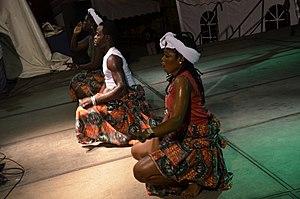
Danse traditionnelle assiko pendant le festival Mbog Liaa This is an image from Cameroon
Le festival Mbog Liaa est un festival itinérant des peuples Bassa, Mpoo et Bati du Cameroun organisé par l'Association Mbog Liaa. Créé en 1999 à Pouma, c'est un événement culturel pluridisciplinaire. Il a fêté en 2016 sa cinquième édition, à Douala du 25 juin au 3 juillet 2016.
Tayap est un petit village situé dans la région du Centre du Cameroun entre la capitale du pays, Yaoundé, et Douala. Le village de Tayap dépend du département du Nyong-et-Kellé et de l'arrondissement de Ngog-Mapubi.